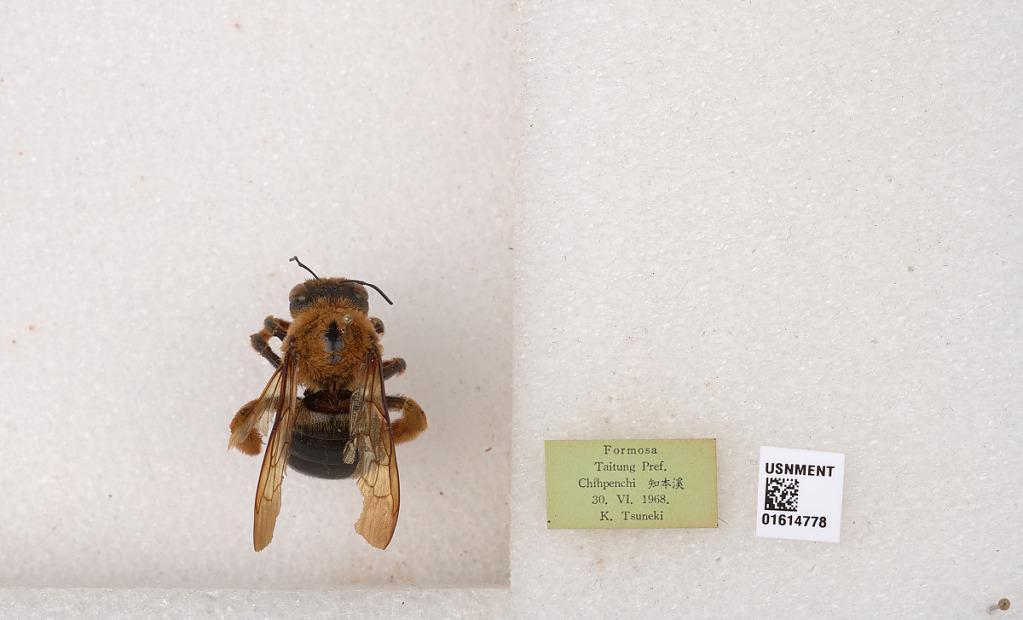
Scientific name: Xylocopa
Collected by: K. Tsuneki
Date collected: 1968-6-30
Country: Taiwan
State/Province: Taiwan
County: Taitung
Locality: Chihpenchi